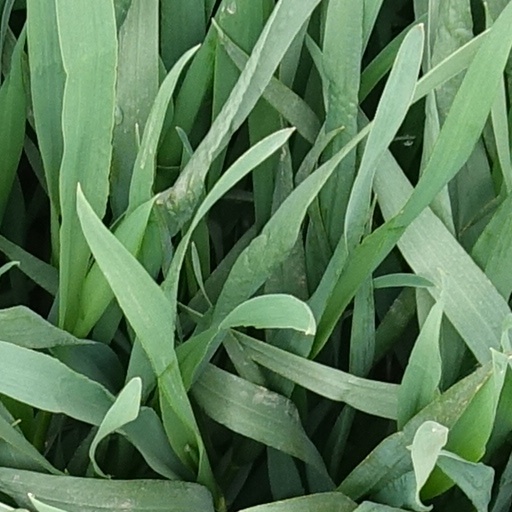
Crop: wheat